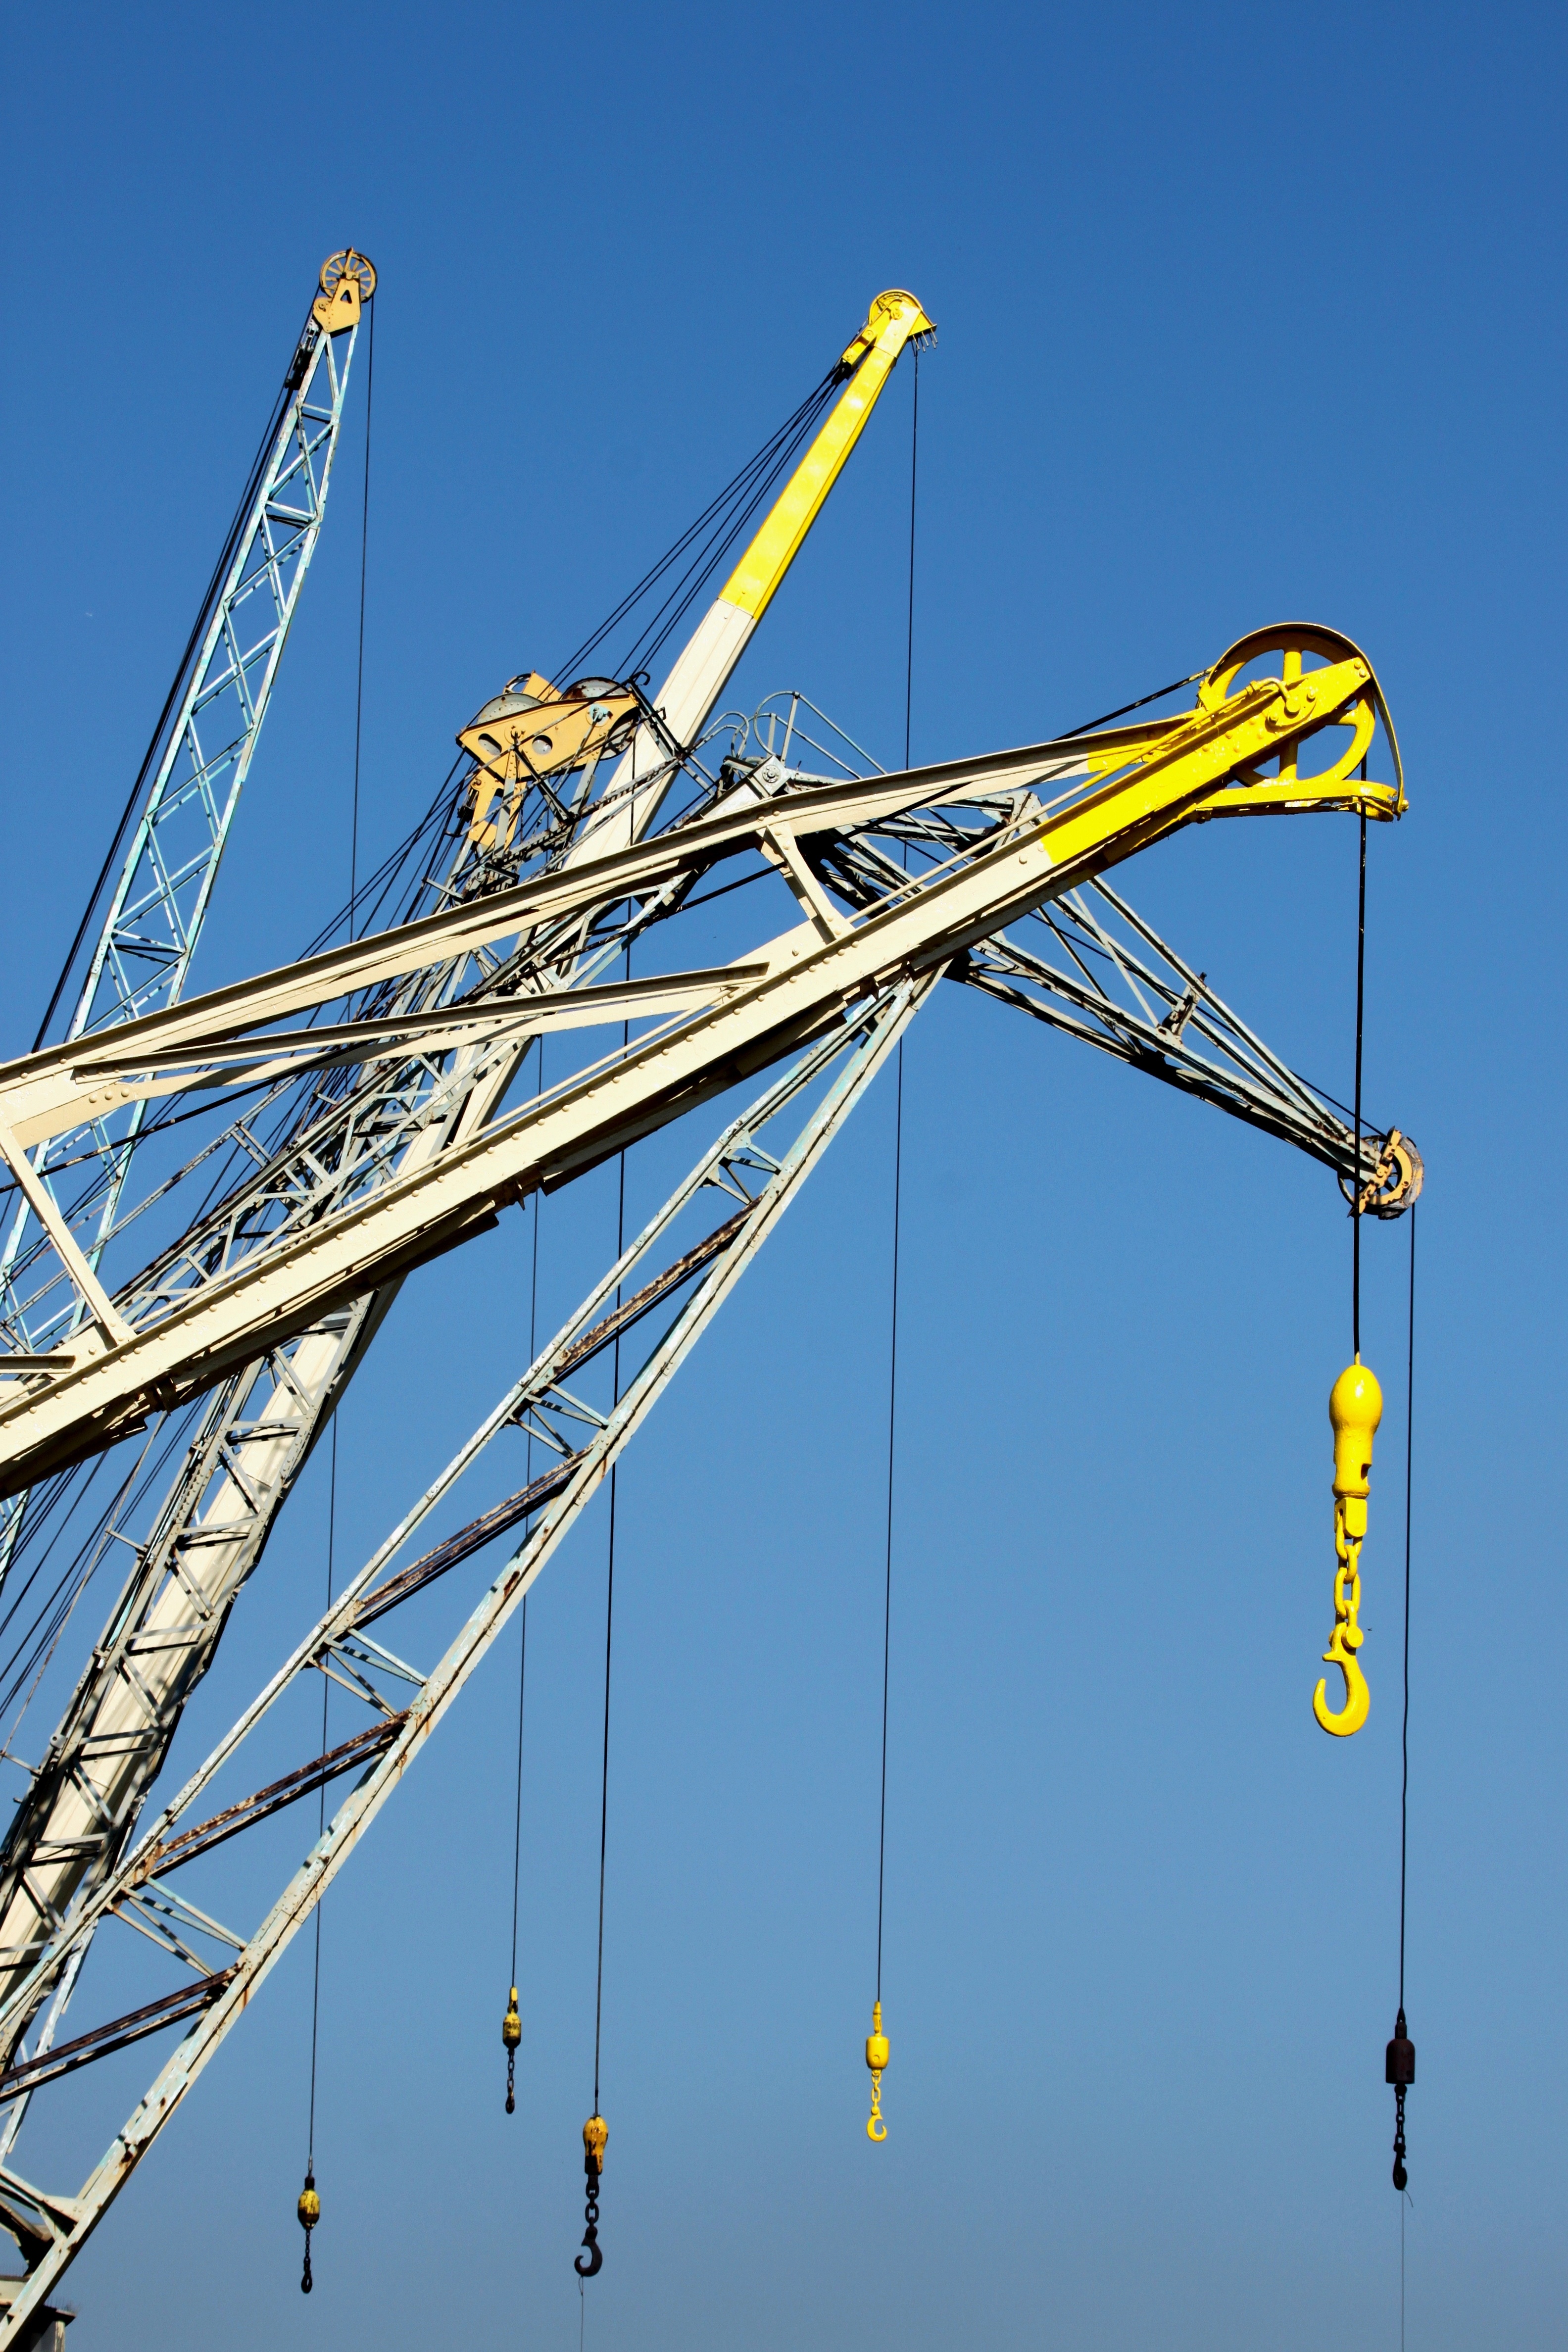
line, vehicle, mast, port, belgium, crane, antwerp, taps, construction equipment